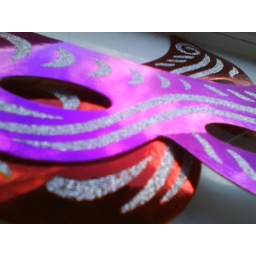
i brought another one home by mistake.. whoever owns the pink one.. sorry x